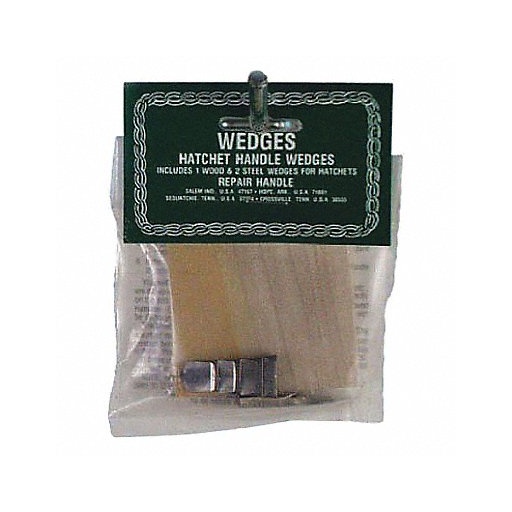
Wedges Wood/Steel 4 Sizes 6 Each PK24 (64139)
Brand: SEYMOUR MIDWEST LINK
Category: Hardware > Tool Accessories > Tool Handle Wedges > Axe Handle Wedges